Batanta

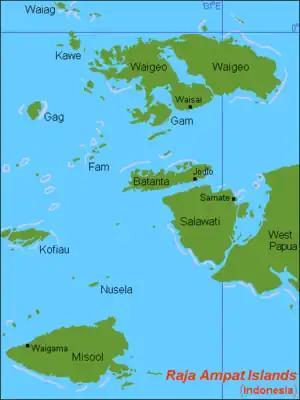
The Raja Ampat Islands

Batanta is one of the four major islands in the Raja Ampat Islands in Southwest Papua province, Indonesia. Its area is 479.52 km (including smaller offshore islands) and its highest point is 1184 m. The Pitt Strait separates it from Salawati Island, while the Dampier Strait separates it from Waigeo Island. The population was estimated at 4,001 as at mid 2024.